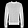
Label: Pullover